Basuki Tjahaja Purnama

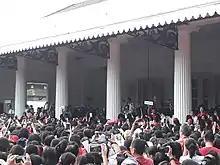
The singing protest for Ahok arranged by Addie MS

The verdict was met with scrutiny, condemnation and heavy criticism by many Indonesians and observers in the international community, in a case widely seen as a test of religious tolerance and free speech. Many said the verdict was politically driven, retaliatory in nature, and the judges had succumbed to pressure from extremist Islamic groups, disgruntled corrupt business groups, and politicians and officials who were previously criticised by the Ahok administration. Several civil society groups protested his imprisonment, including Amnesty International. Renowned music composer and conductor Addie MS conducted a singing protest in front of the "Balai Kota" (city hall). Candle-lit vigils were held in various cities. Many observers and individuals both inside and outside of Indonesia have also petitioned the Indonesian government to amend the blasphemy law on the basis that it is discriminatory and targets minorities. The promotion of three judges from the panel a few days after the verdict also raised suspicions and spurred criticism from many Indonesians.